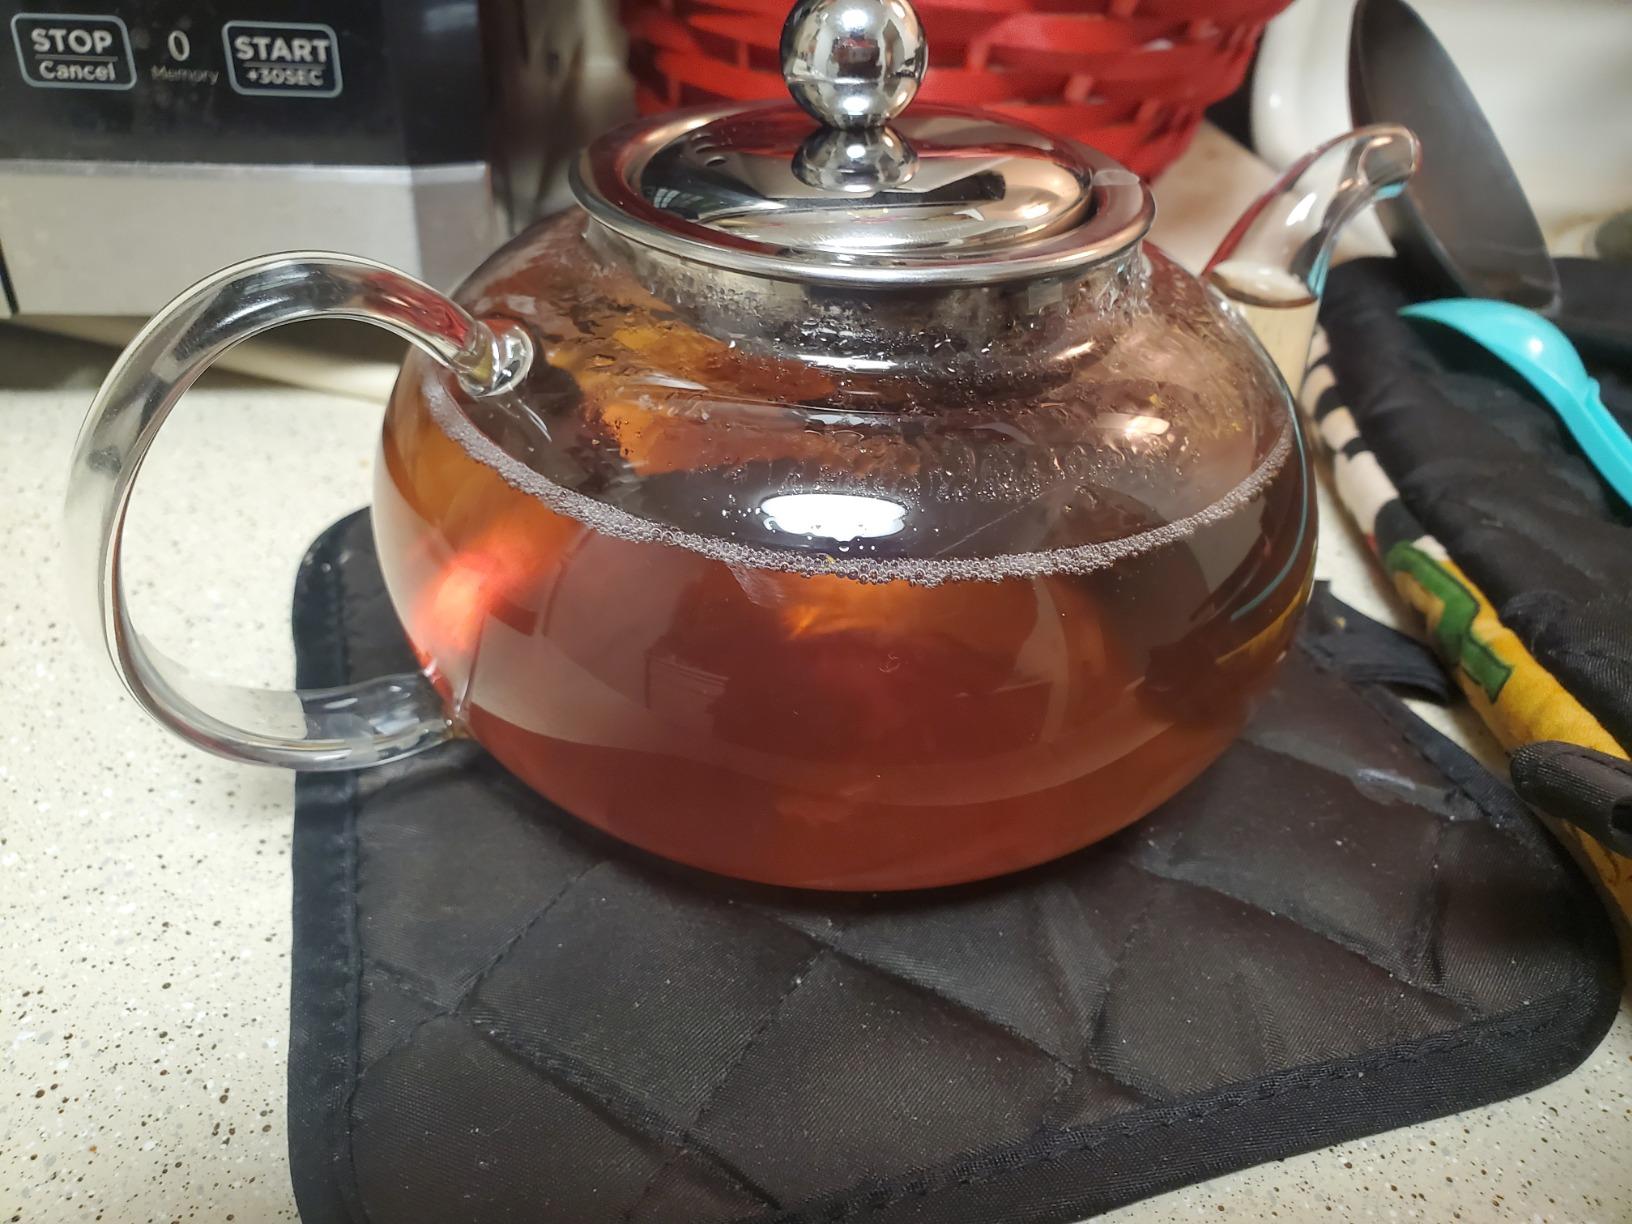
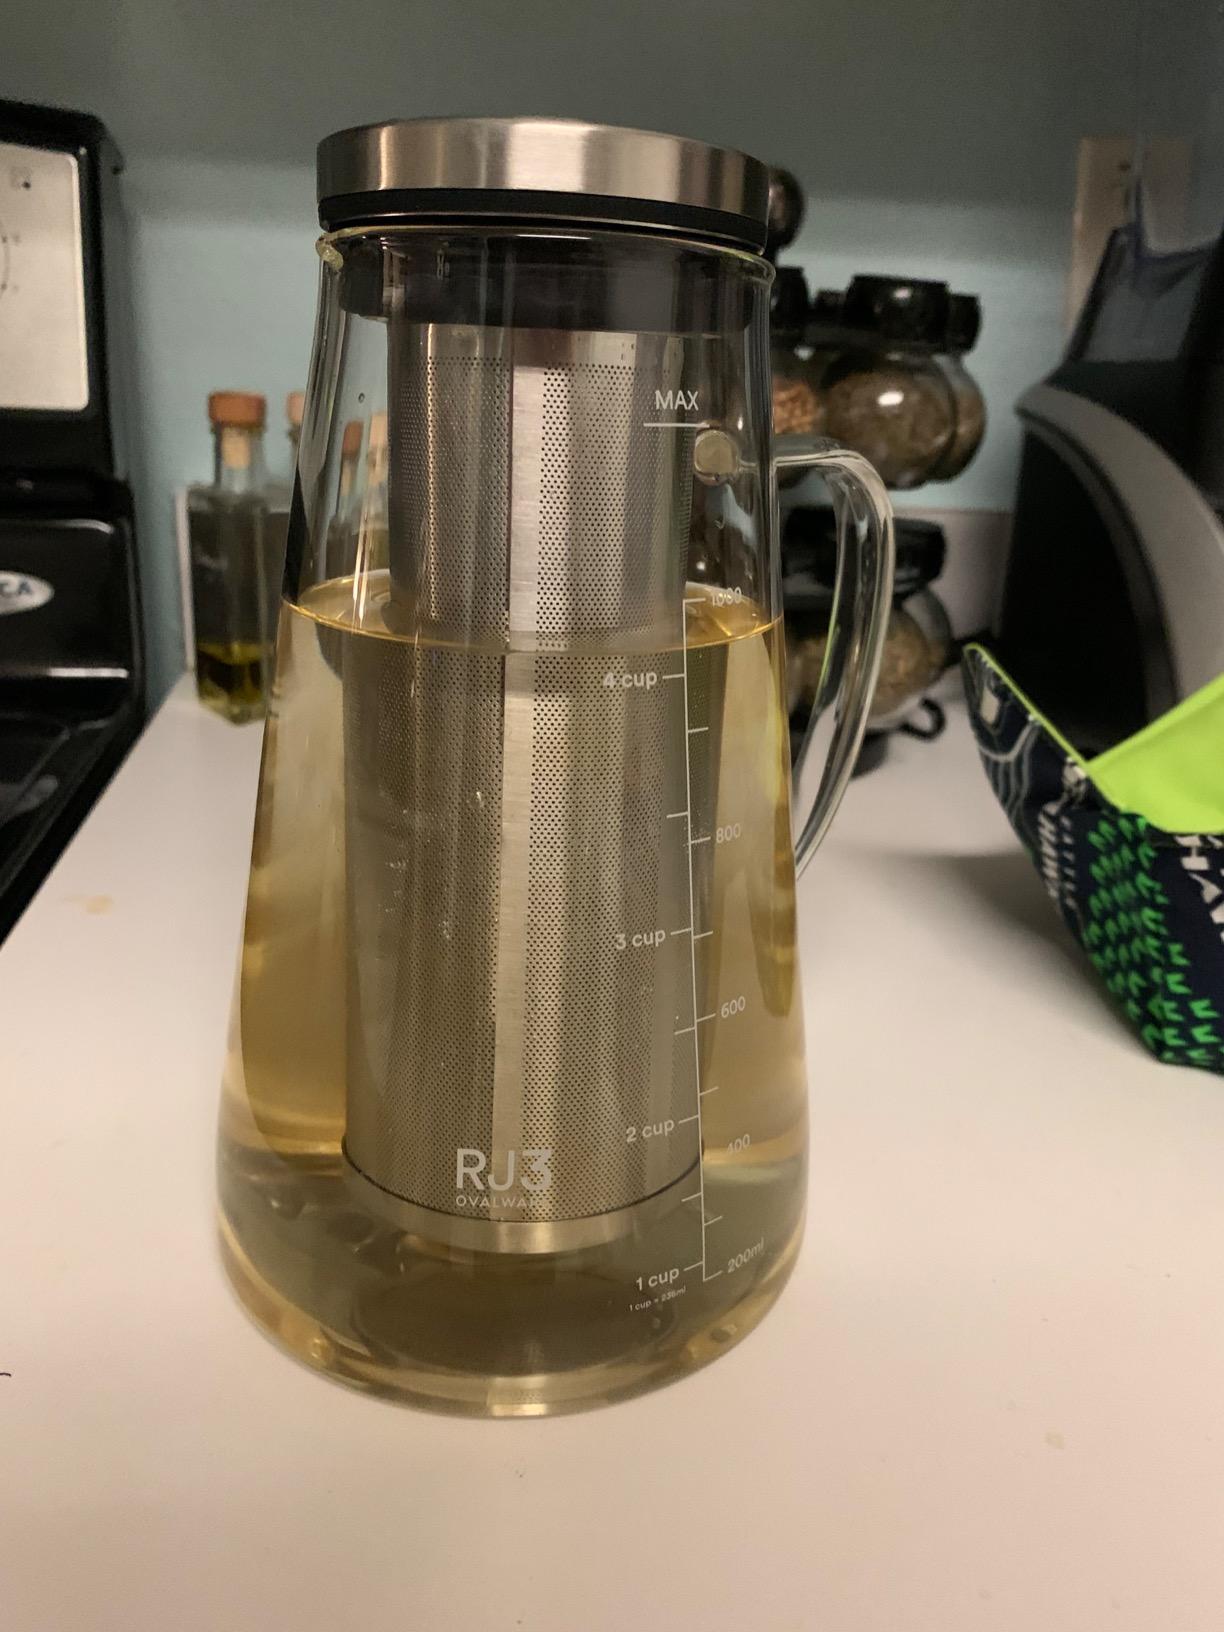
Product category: items_tea
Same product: no